Sonning Cutting

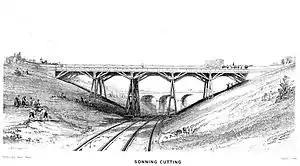
View of Sonning Cutting in 1846.

Early on 24 December 1841, a mixed goods and passenger train ran into a landslide in the cutting, caused by earlier persistent heavy rain. Many passengers who were carried in open-topped wagons were thrown out or crushed between the wagons. Eight people died there and seventeen, one of whom died later, were injured. Among the casualties were artisans returning home after working on the new Parliament building. The tragedy stimulated William Ewart Gladstone, while President of the Board of Trade (1843–1845), to introduce legislation to improve safety on the railways.